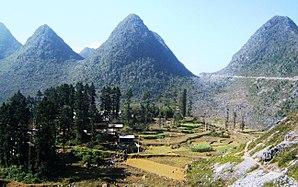
Đồng Văn est un village vietnamien situé à la frontière chinoise, dans la province de Hà Giang à l'extrême nord du pays.